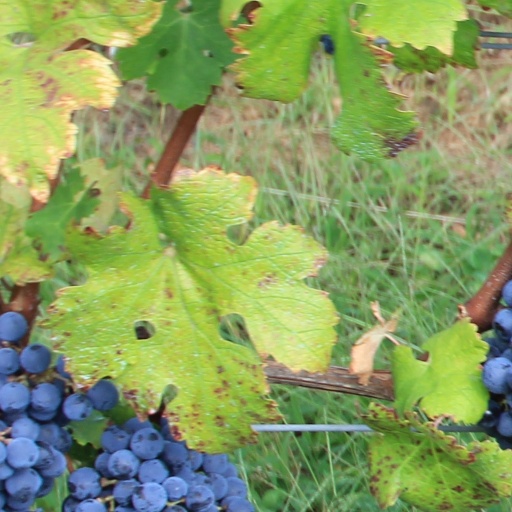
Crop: grape